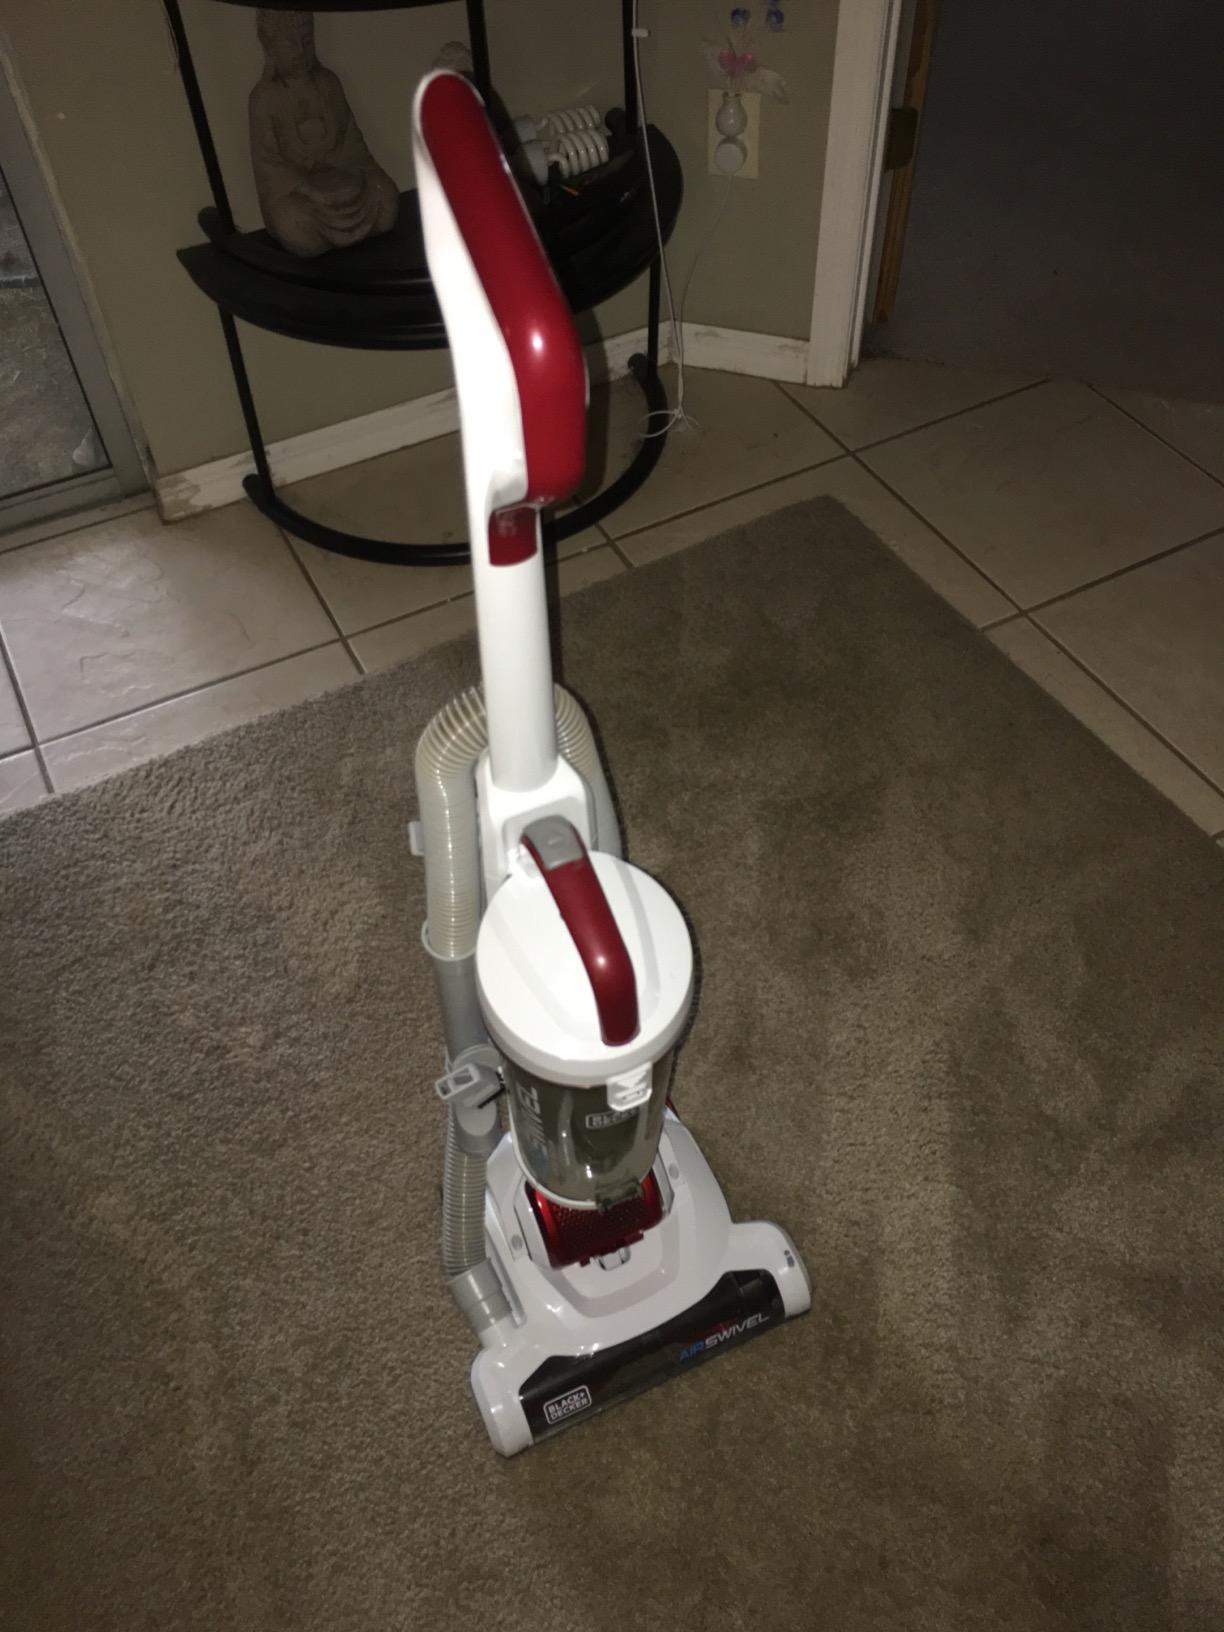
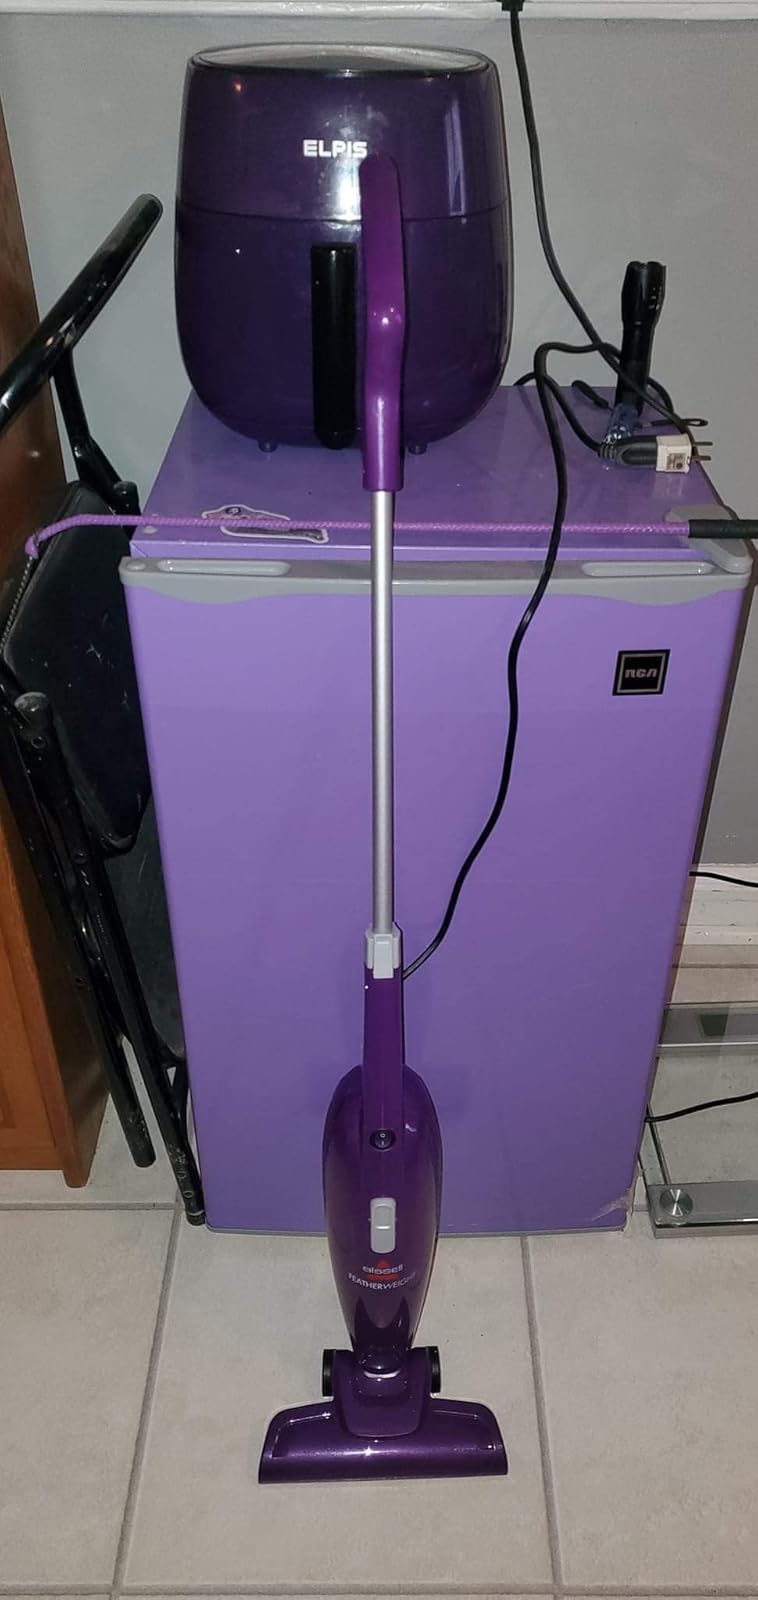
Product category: items_vacuum
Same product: no